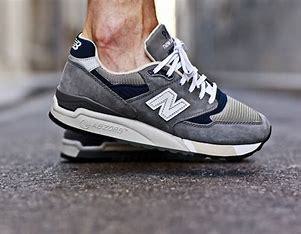
Brand: New
Model: Balance 998